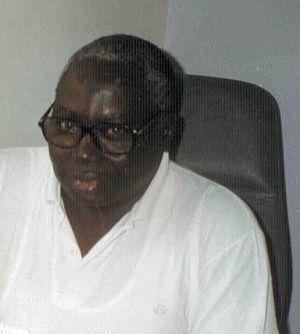
Célestin GAOMBALET
Célestin Leroy Gaombalet, né le 1ᵉʳ janvier 1942 à Grimari et mort le 19 décembre 2017 à Agen, est un homme d'État centrafricain. Premier ministre du 12 décembre 2003 au 11 juin 2005, il a ensuite présidé l'Assemblée nationale jusqu'au coup d'État de Michel Djotodia en 2013.